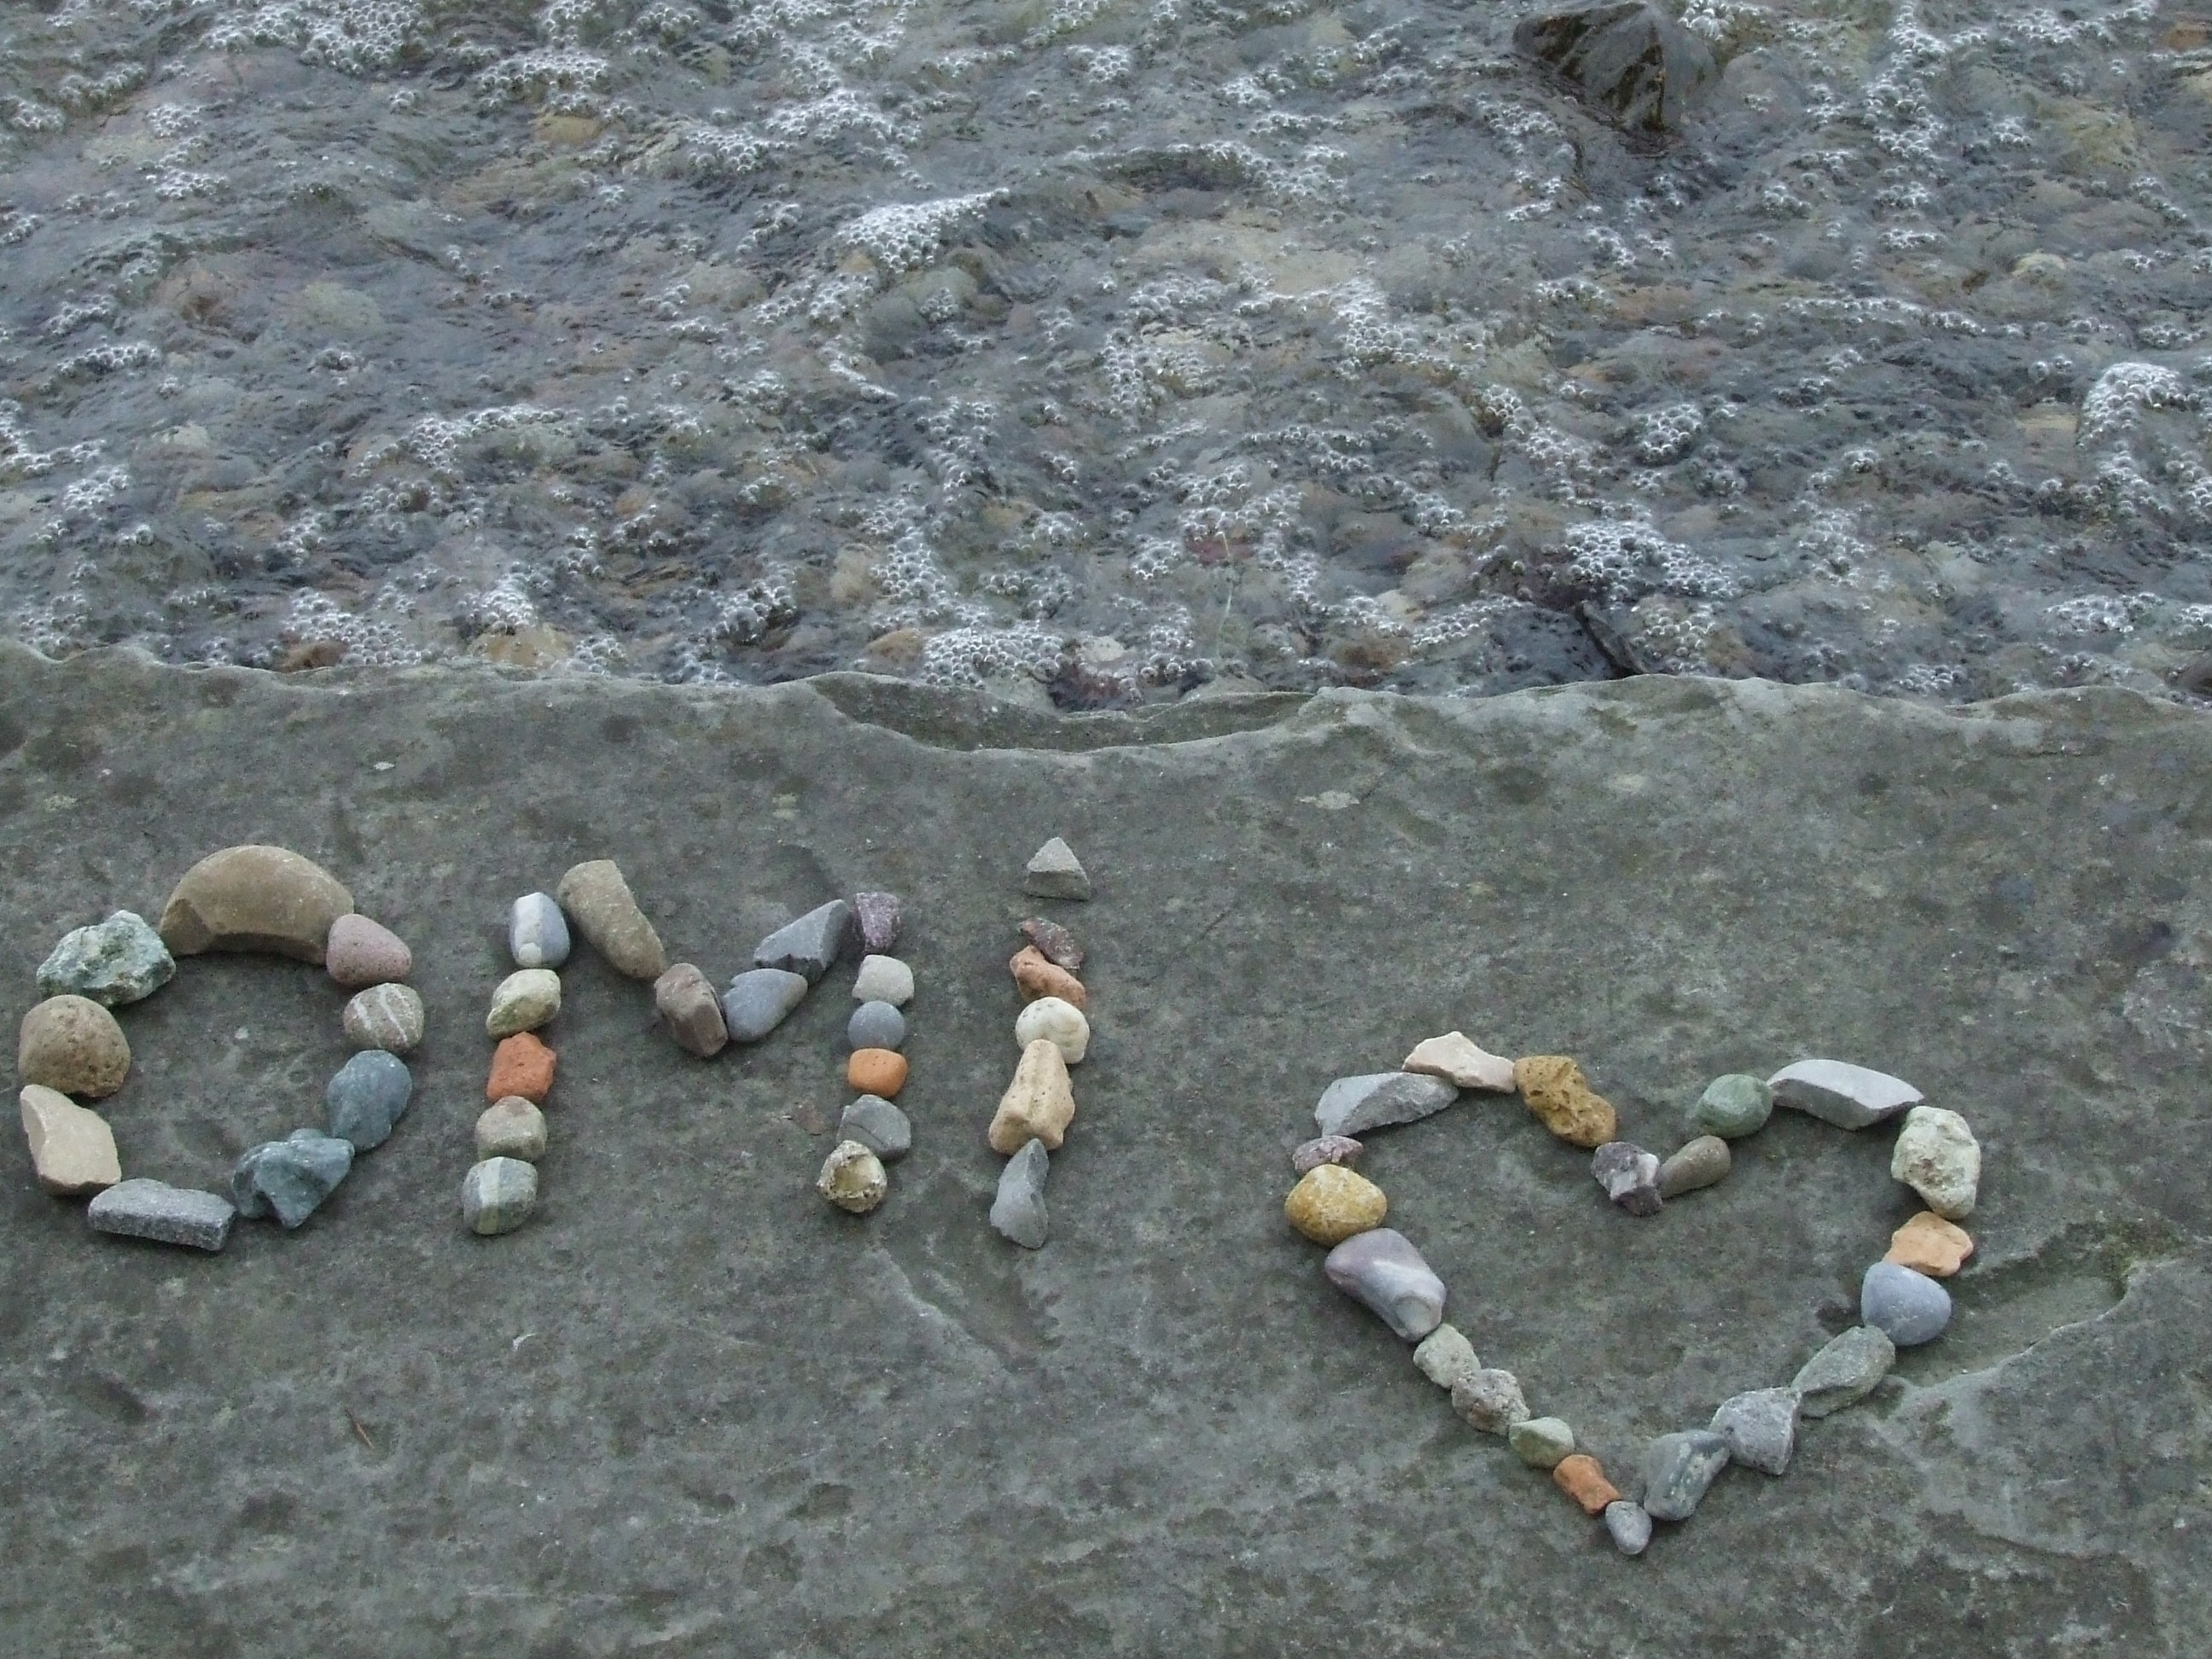
rock, love, heart, material, thank you, stones, geology, text, message, stone heart